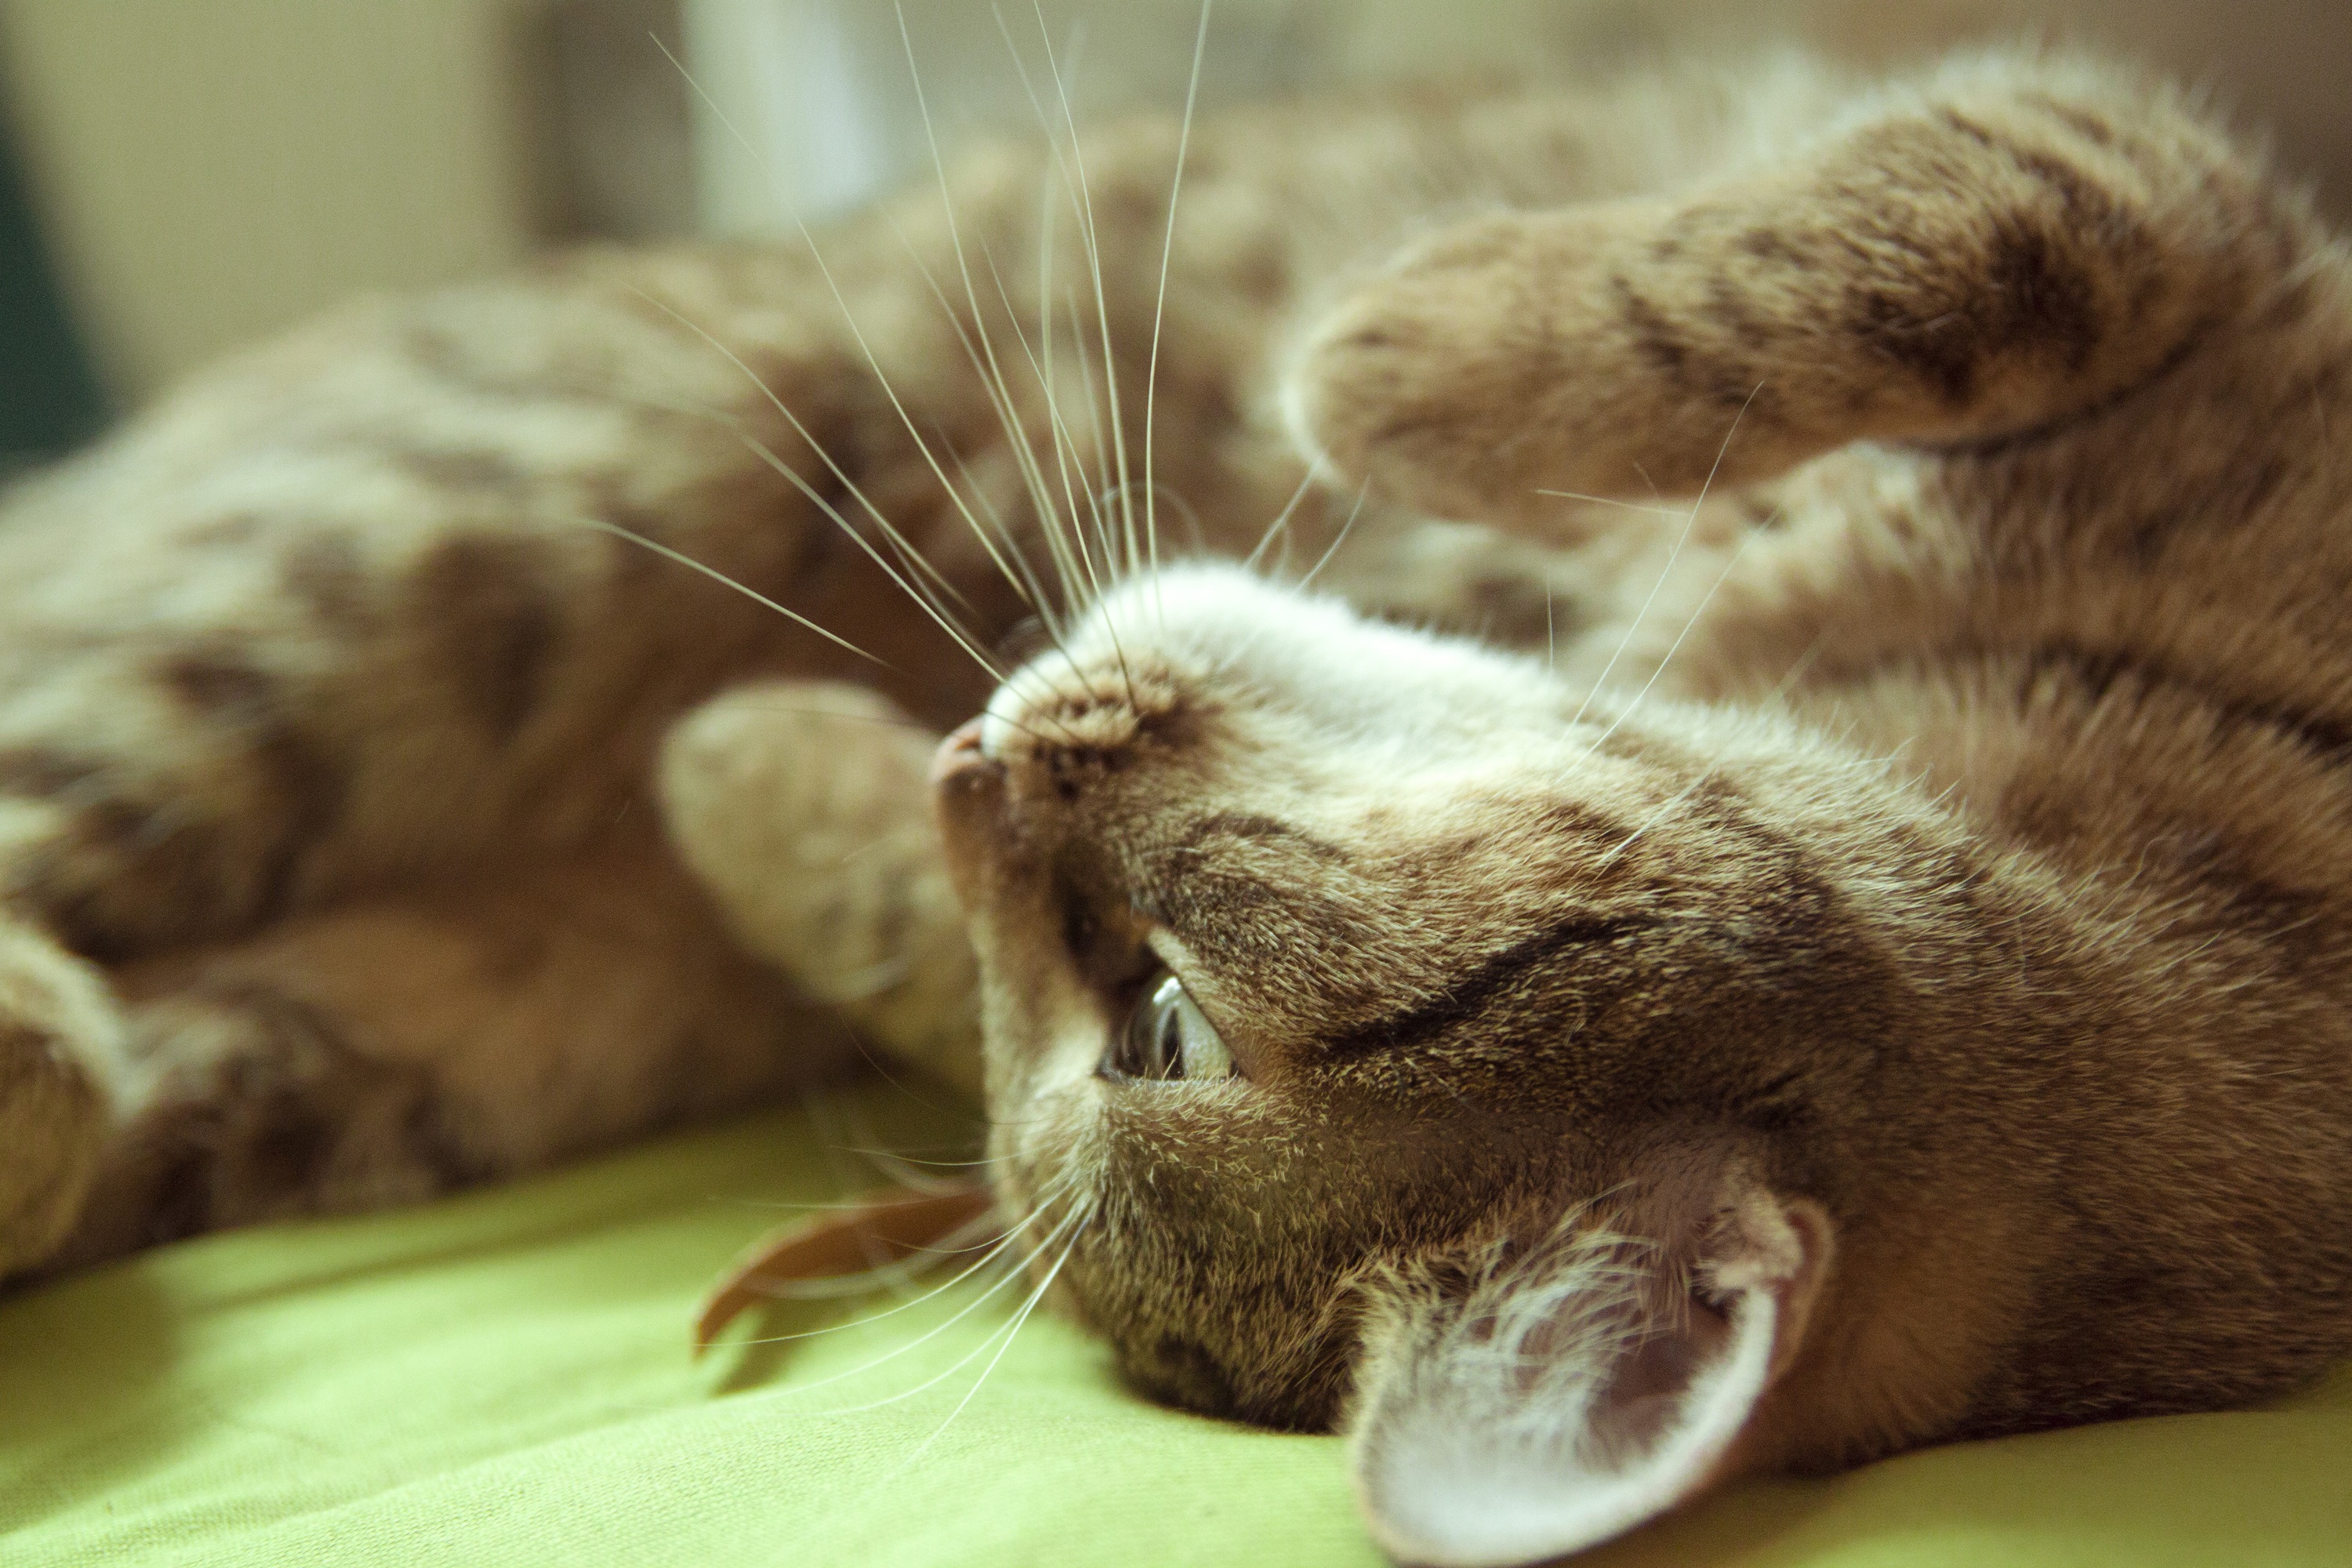
kitten, cat, mammal, fauna, nap, close up, nose, whiskers, sleep, kitty, snout, back, bed, vertebrate, tabby cat, small to medium sized cats, cat like mammal